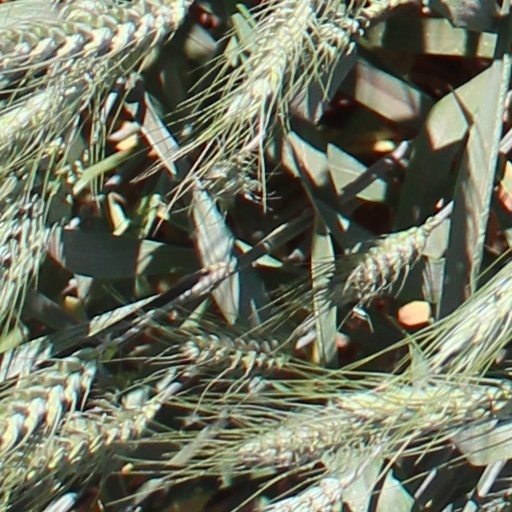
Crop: wheat